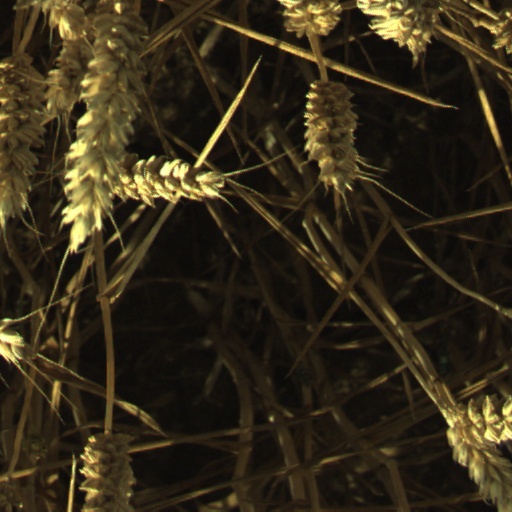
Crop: wheat